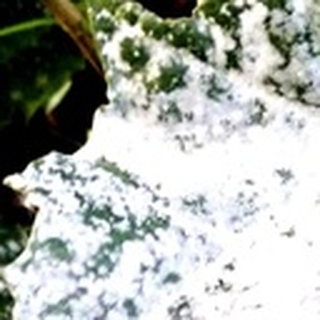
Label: cotton_powdery_mildew